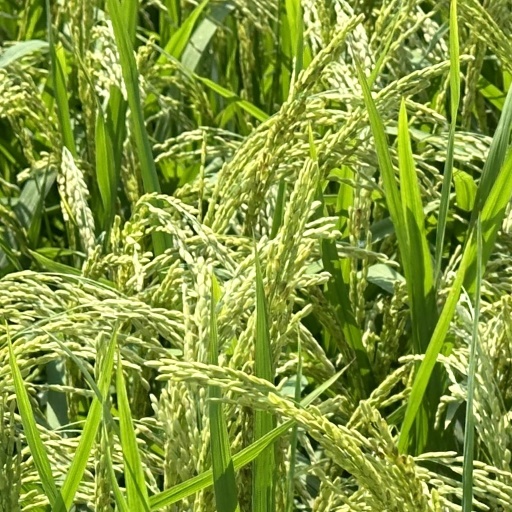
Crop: rice